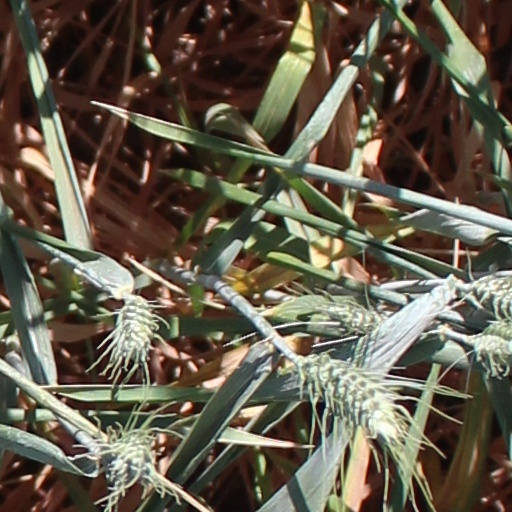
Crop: wheat